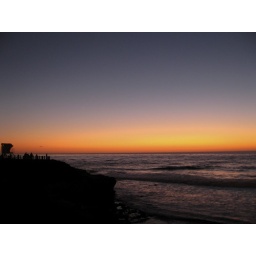
Fiery sunset leaves tri color sky and still blue looking waters in La Jolla